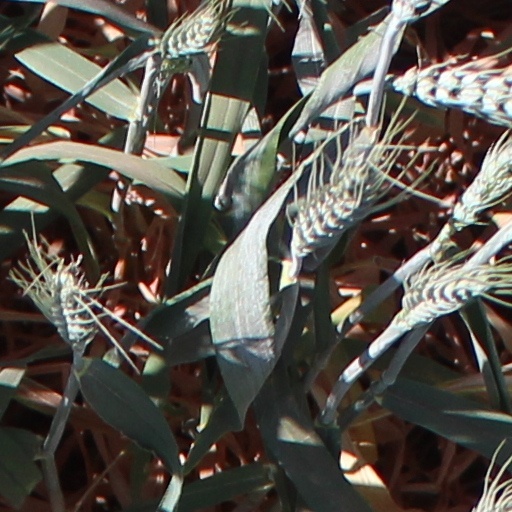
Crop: wheat